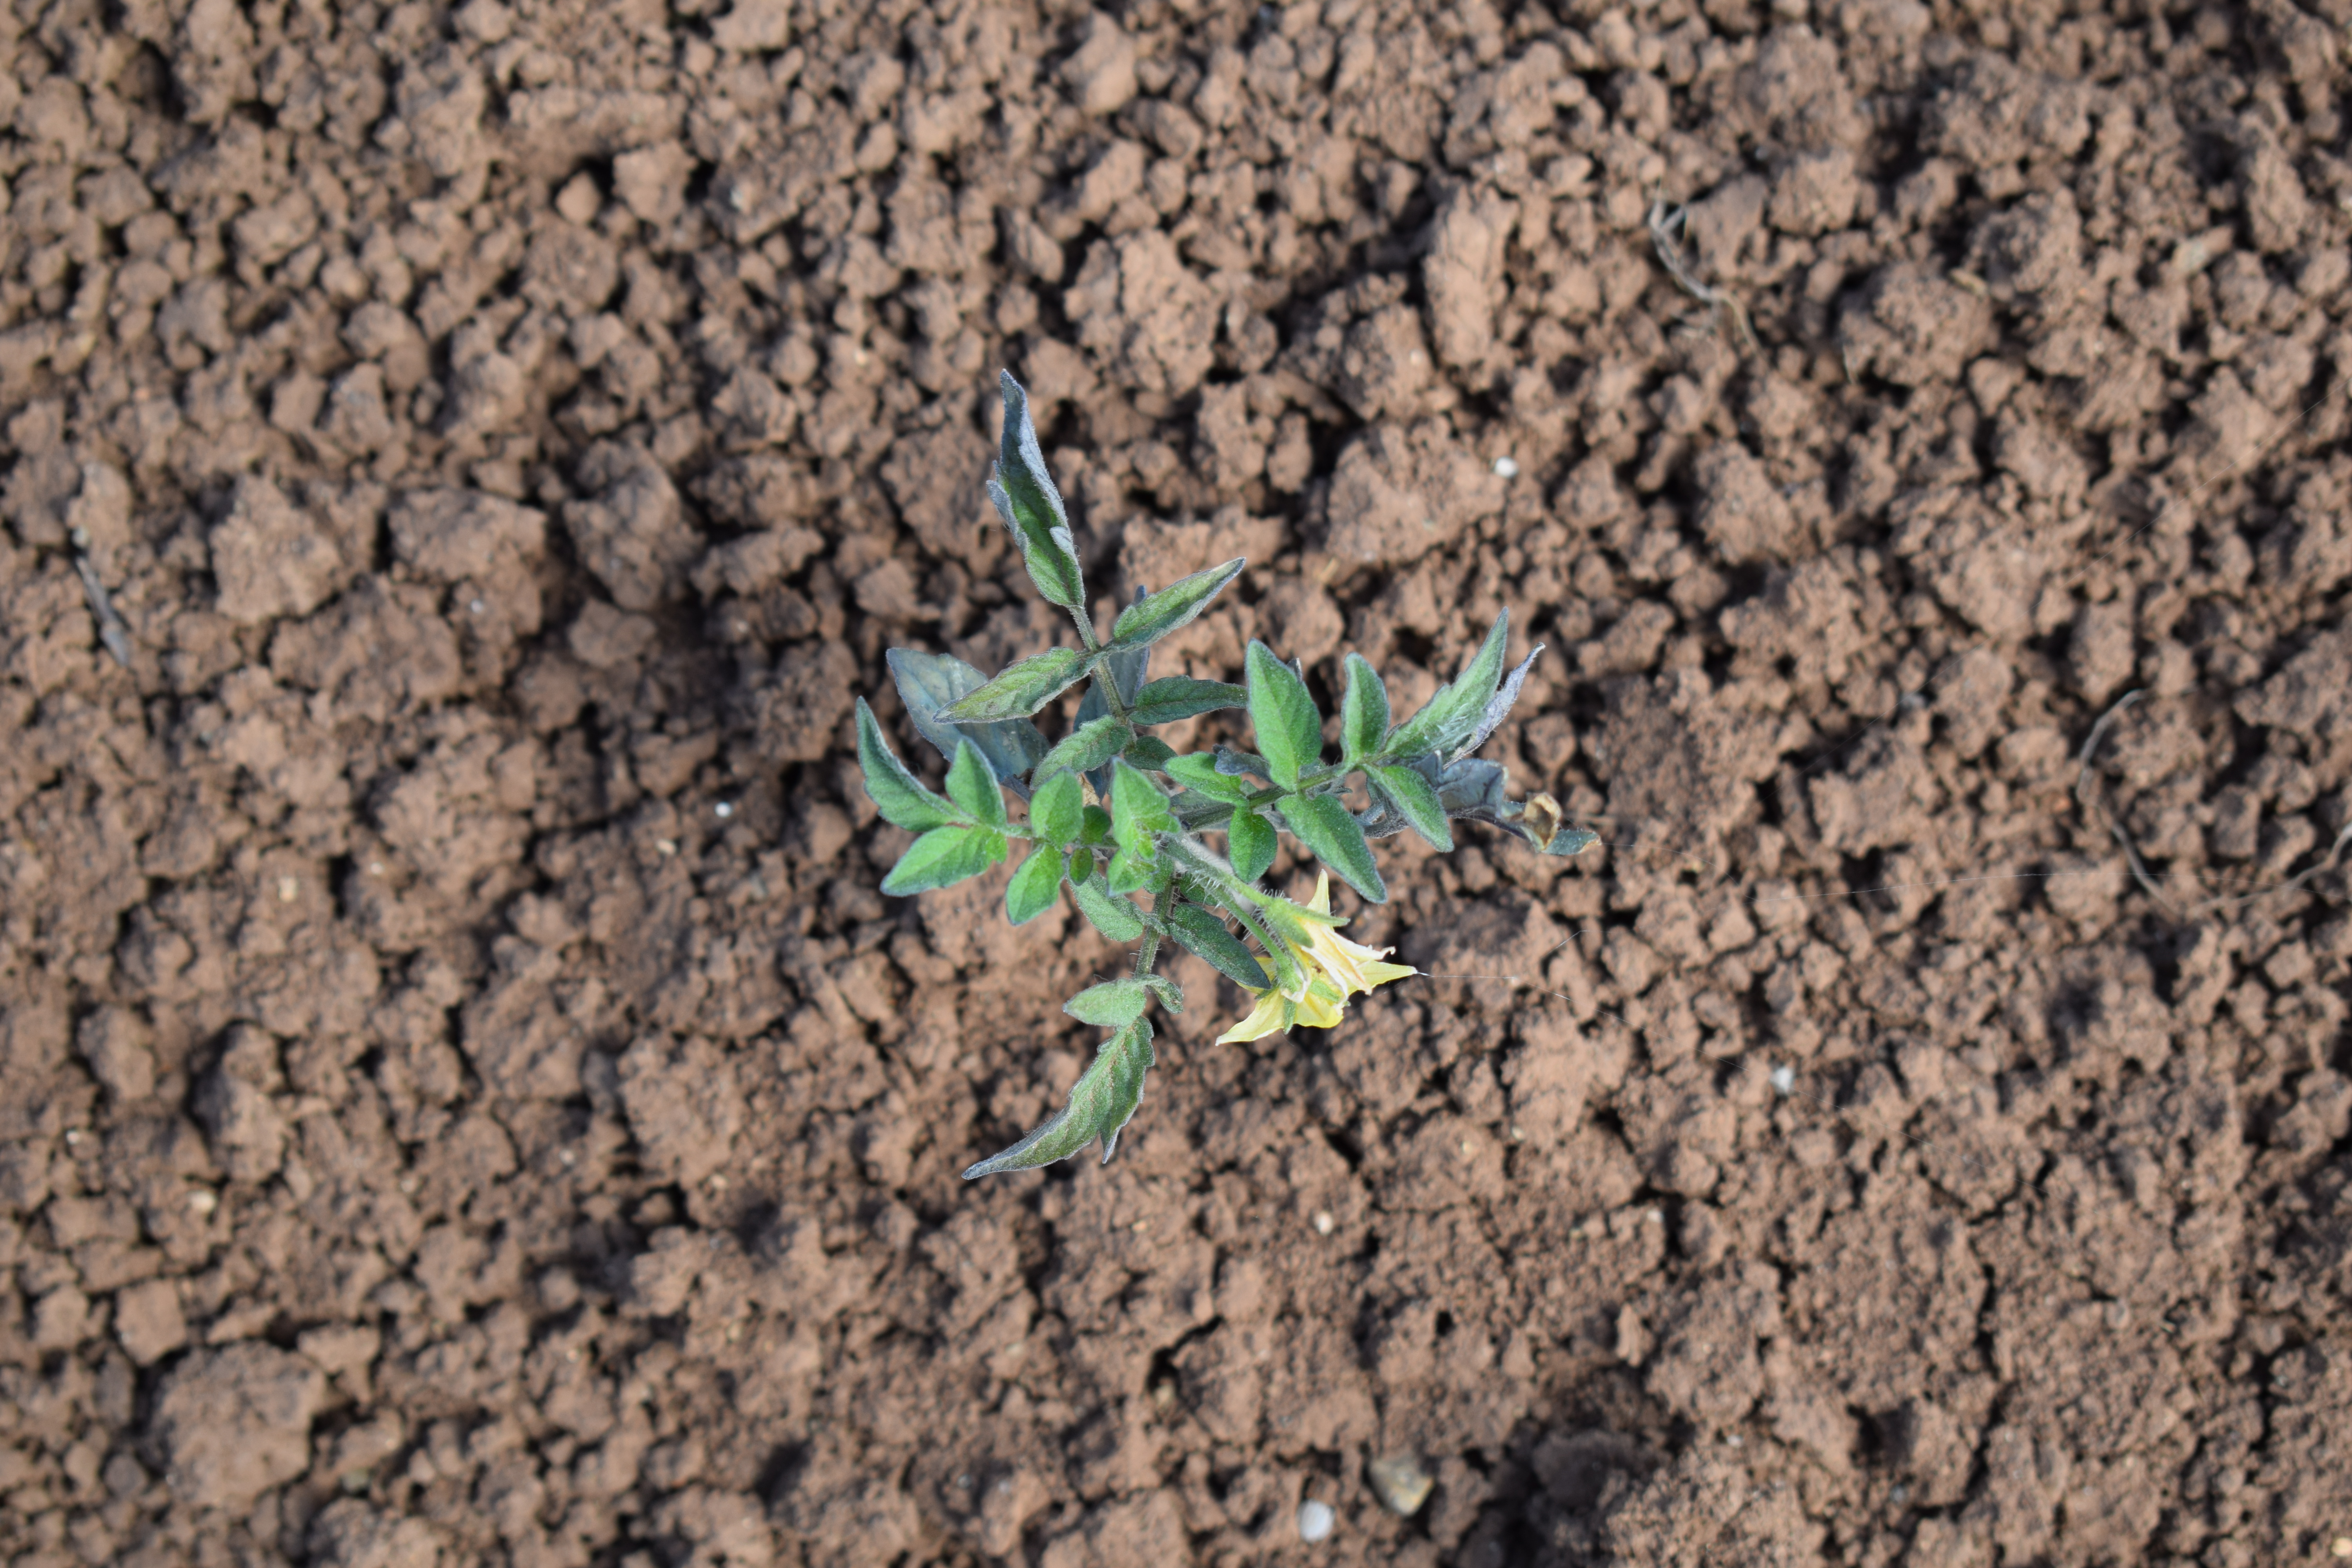
Label: tomato